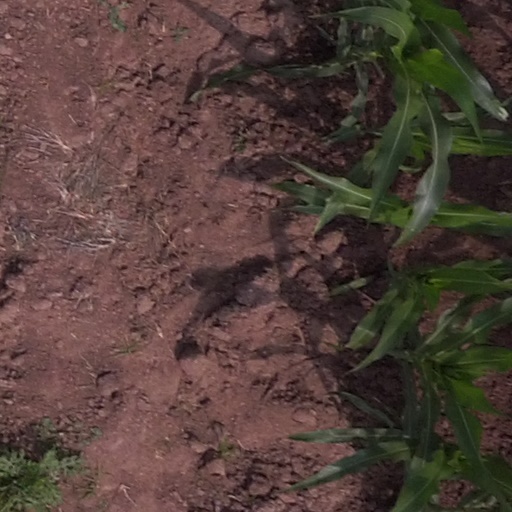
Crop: maize; corn